Simshar (film)

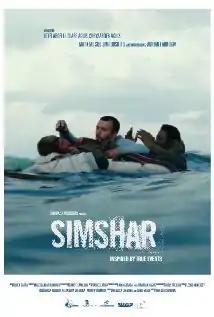
Film poster

Simshar is a 2014 Maltese drama film directed by Rebecca Cremona. It was selected as the Maltese entry for the Best Foreign Language Film at the 87th Academy Awards, but was not nominated. It was the first time that Malta submitted a film for the Best Foreign Language Oscar. The film tells the story of the Simshar incident.